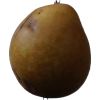
Label: Pear 3